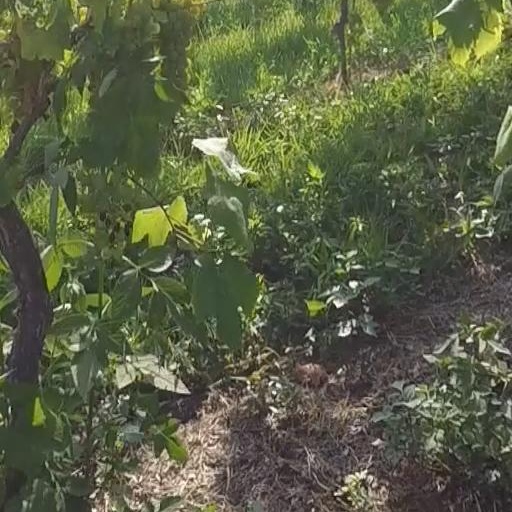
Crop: grape